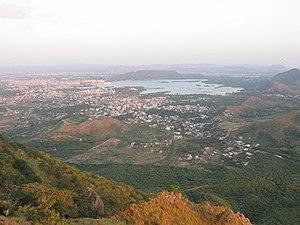
Le Monsoon Palace, est un palais construit à 5 km au sud-ouest de la ville d'Udaipur dans l'état indien du Rajasthan, dominant le lac Pichola. Il doit son nom au fait qu'il a été construit afin d'observer l'arrivée des nuages de la mousson. Précédemment, il a été appelé Sajjan Garh Palace du nom du Maharana de la dynastie rajput du royaume du Mewar qui l'a construit en 1884. Il offre une vue panoramique sur le lac, la ville et ses palais et la campagne environnante.